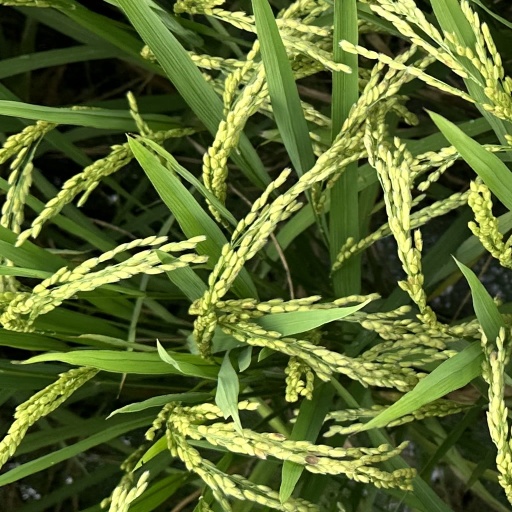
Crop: rice